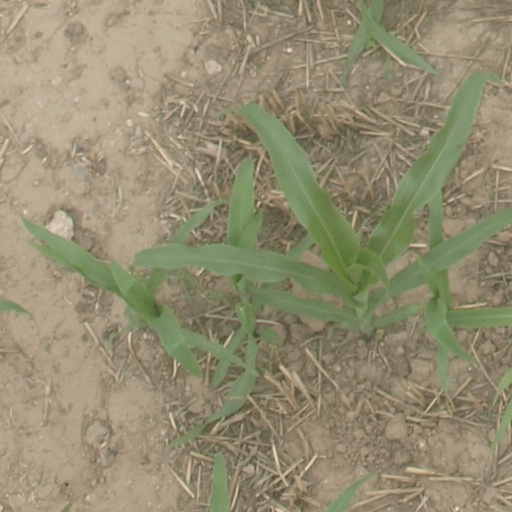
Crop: maize; corn